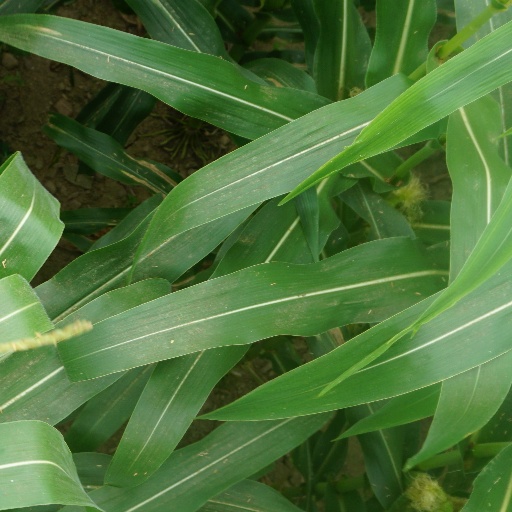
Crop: maize; corn